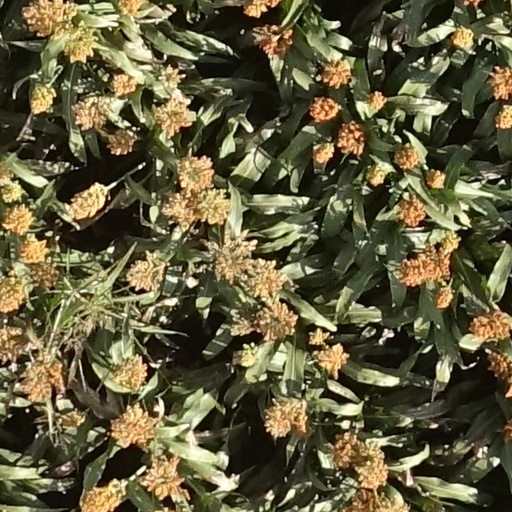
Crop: sorghum